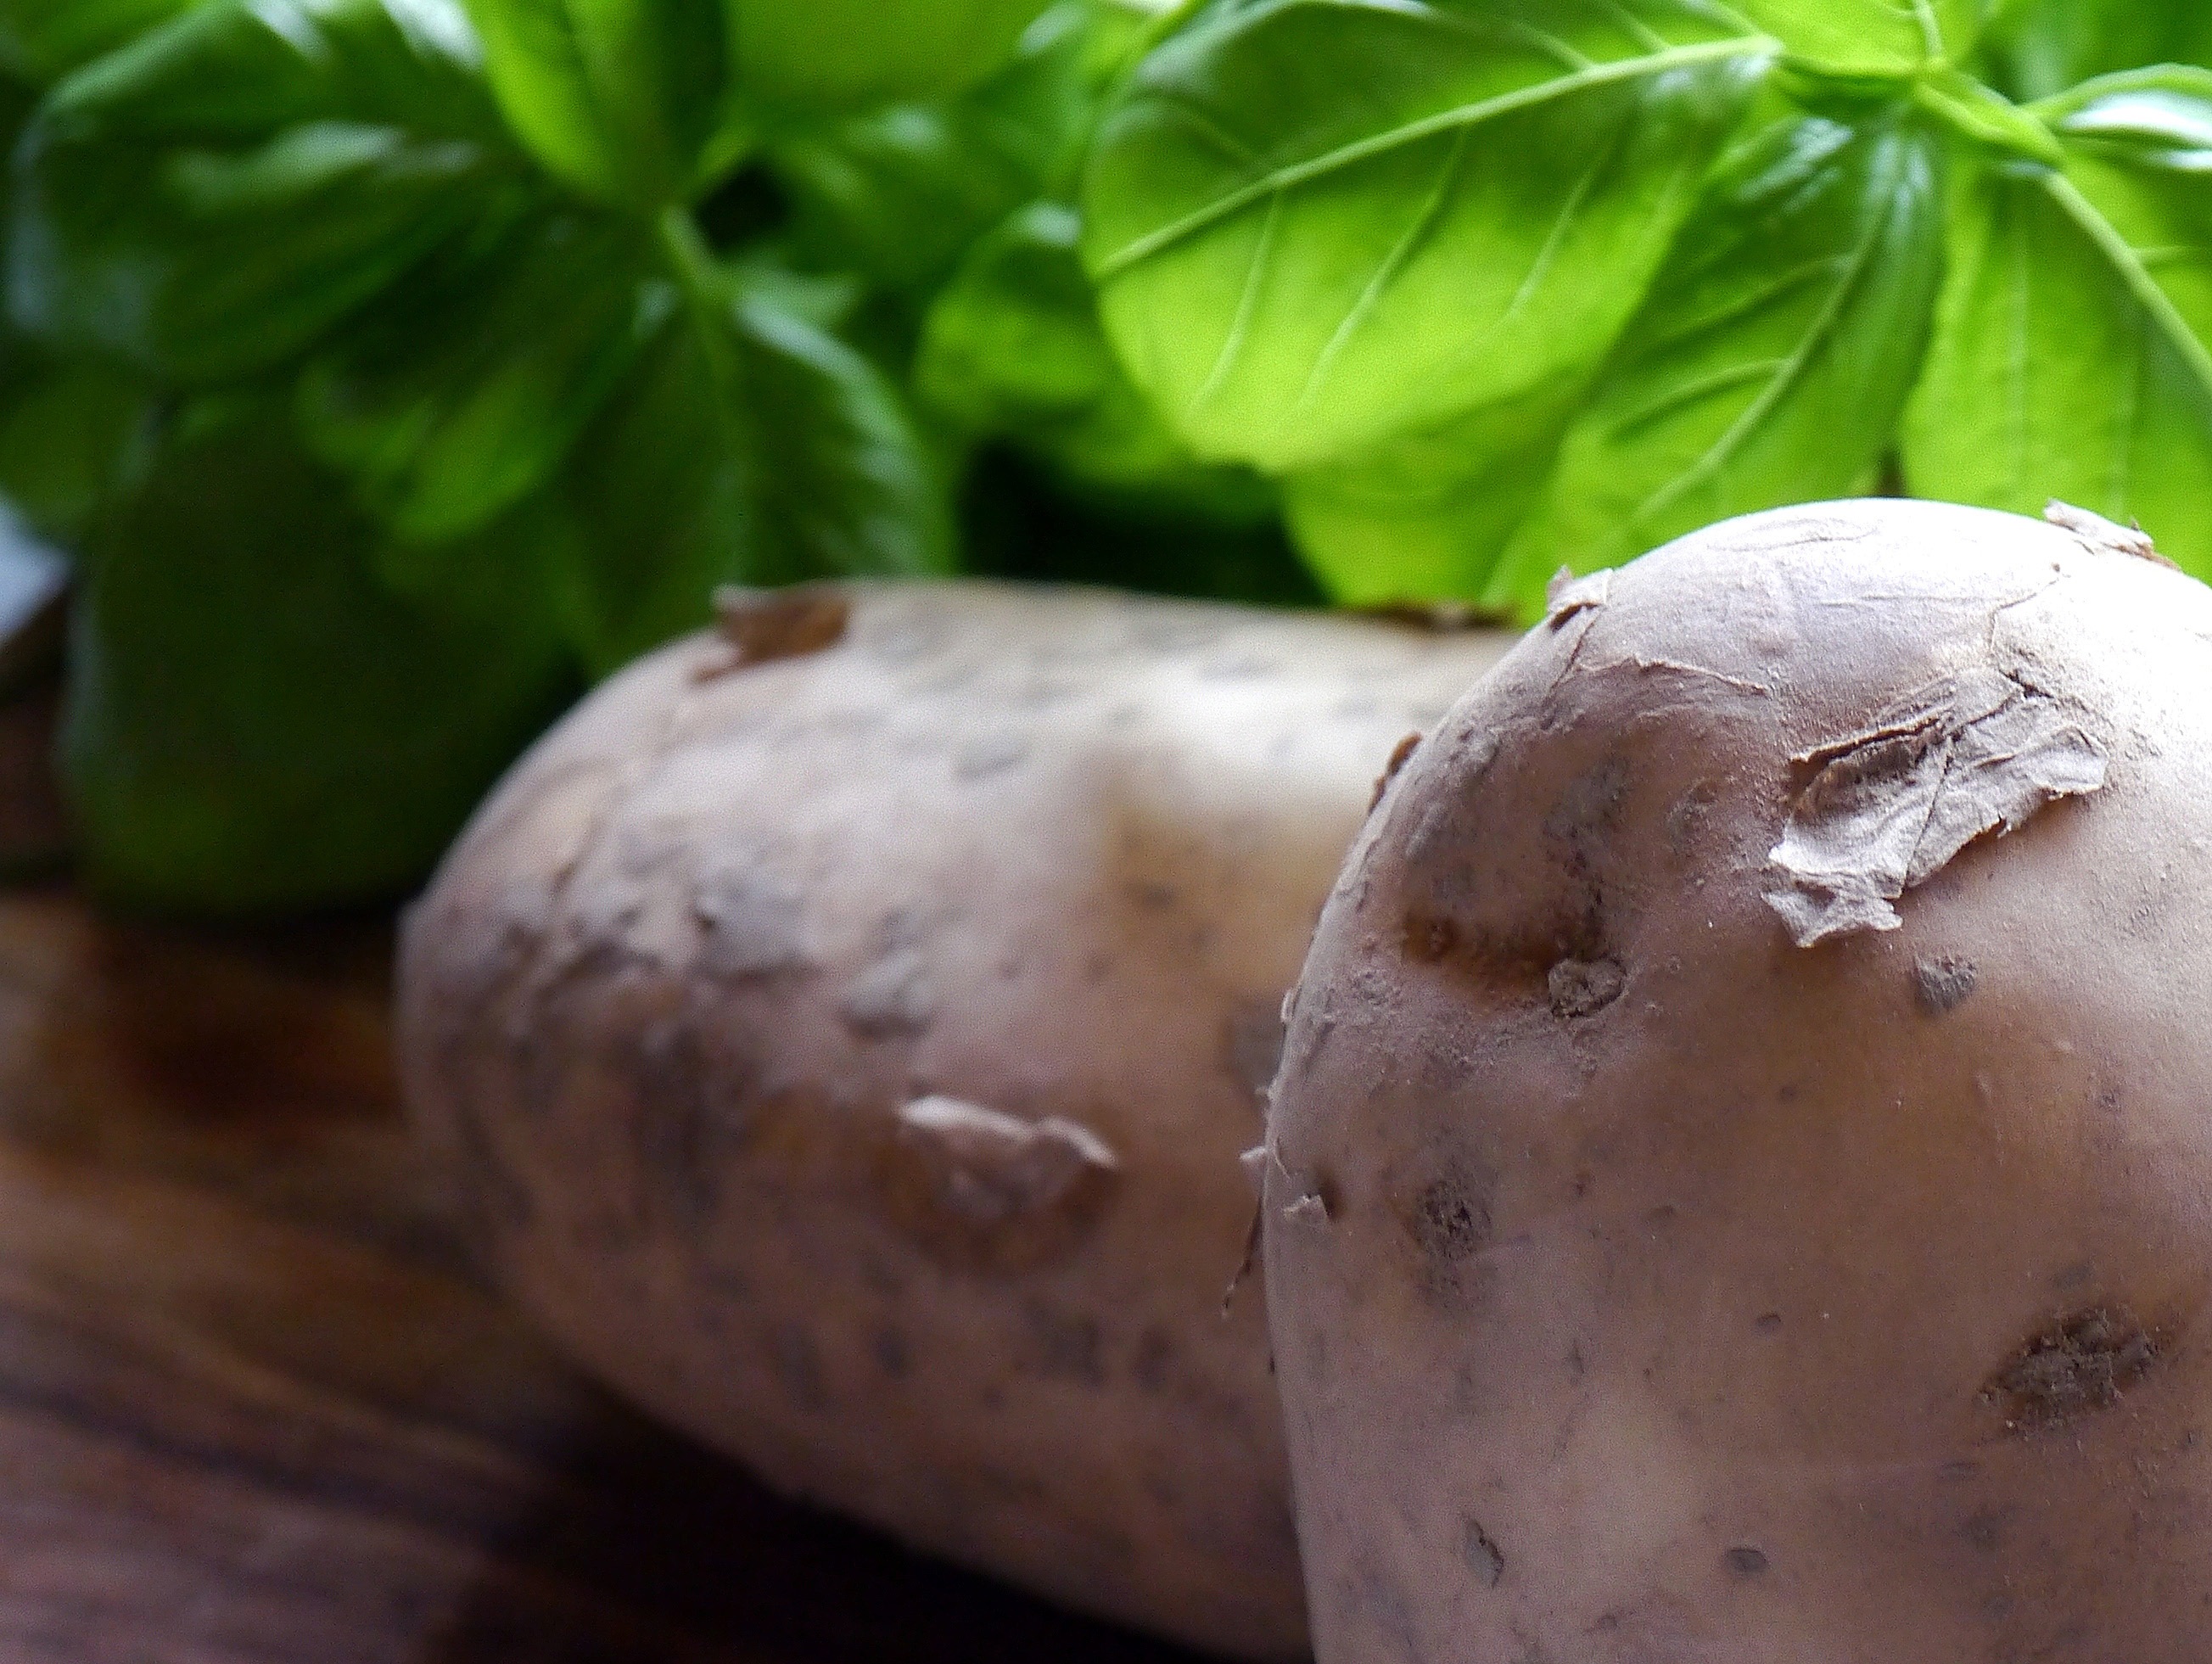
plant, stem, food, ingredient, produce, vegetable, natural, fresh, healthy, health, freshness, vegetarian, raw, diet, organic, potatoes, uncooked, flowering plant, land plant